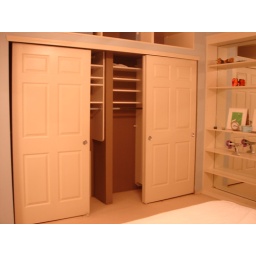
not sure why the color in the pic is so warm but the doors are off white and the walls are light blue